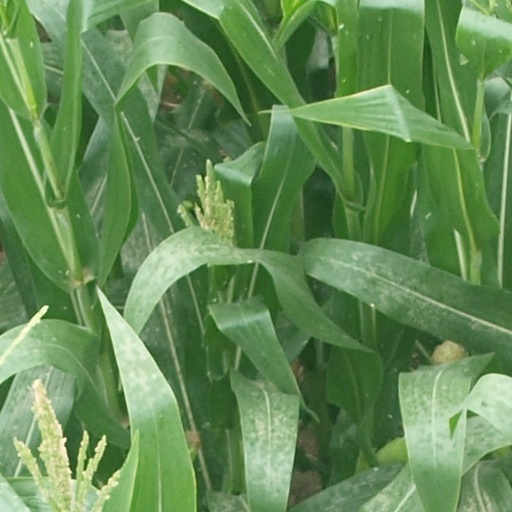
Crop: maize; corn